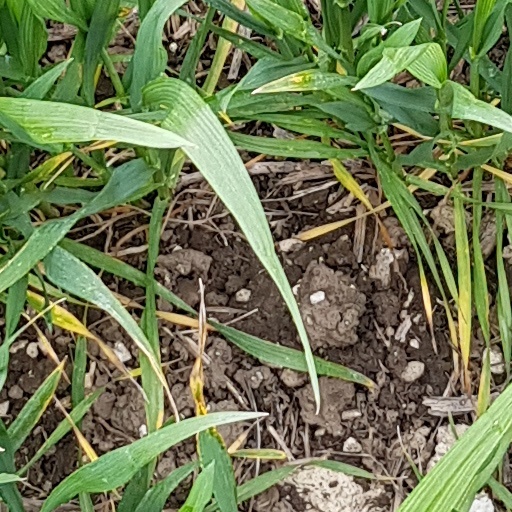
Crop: wheat